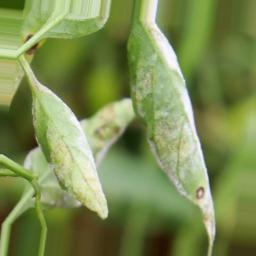
Label: powdery mildew